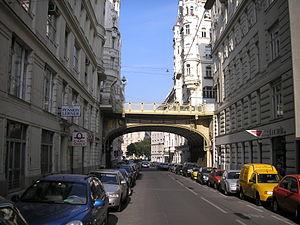
Le Tiefer Graben est une rue du Iᵉʳ arrondissement de Vienne « Innere Stadt » le long d'un ancien ruisseau du Moyen Âge et fut à cette époque la frontière du centre-ville de Vienne.